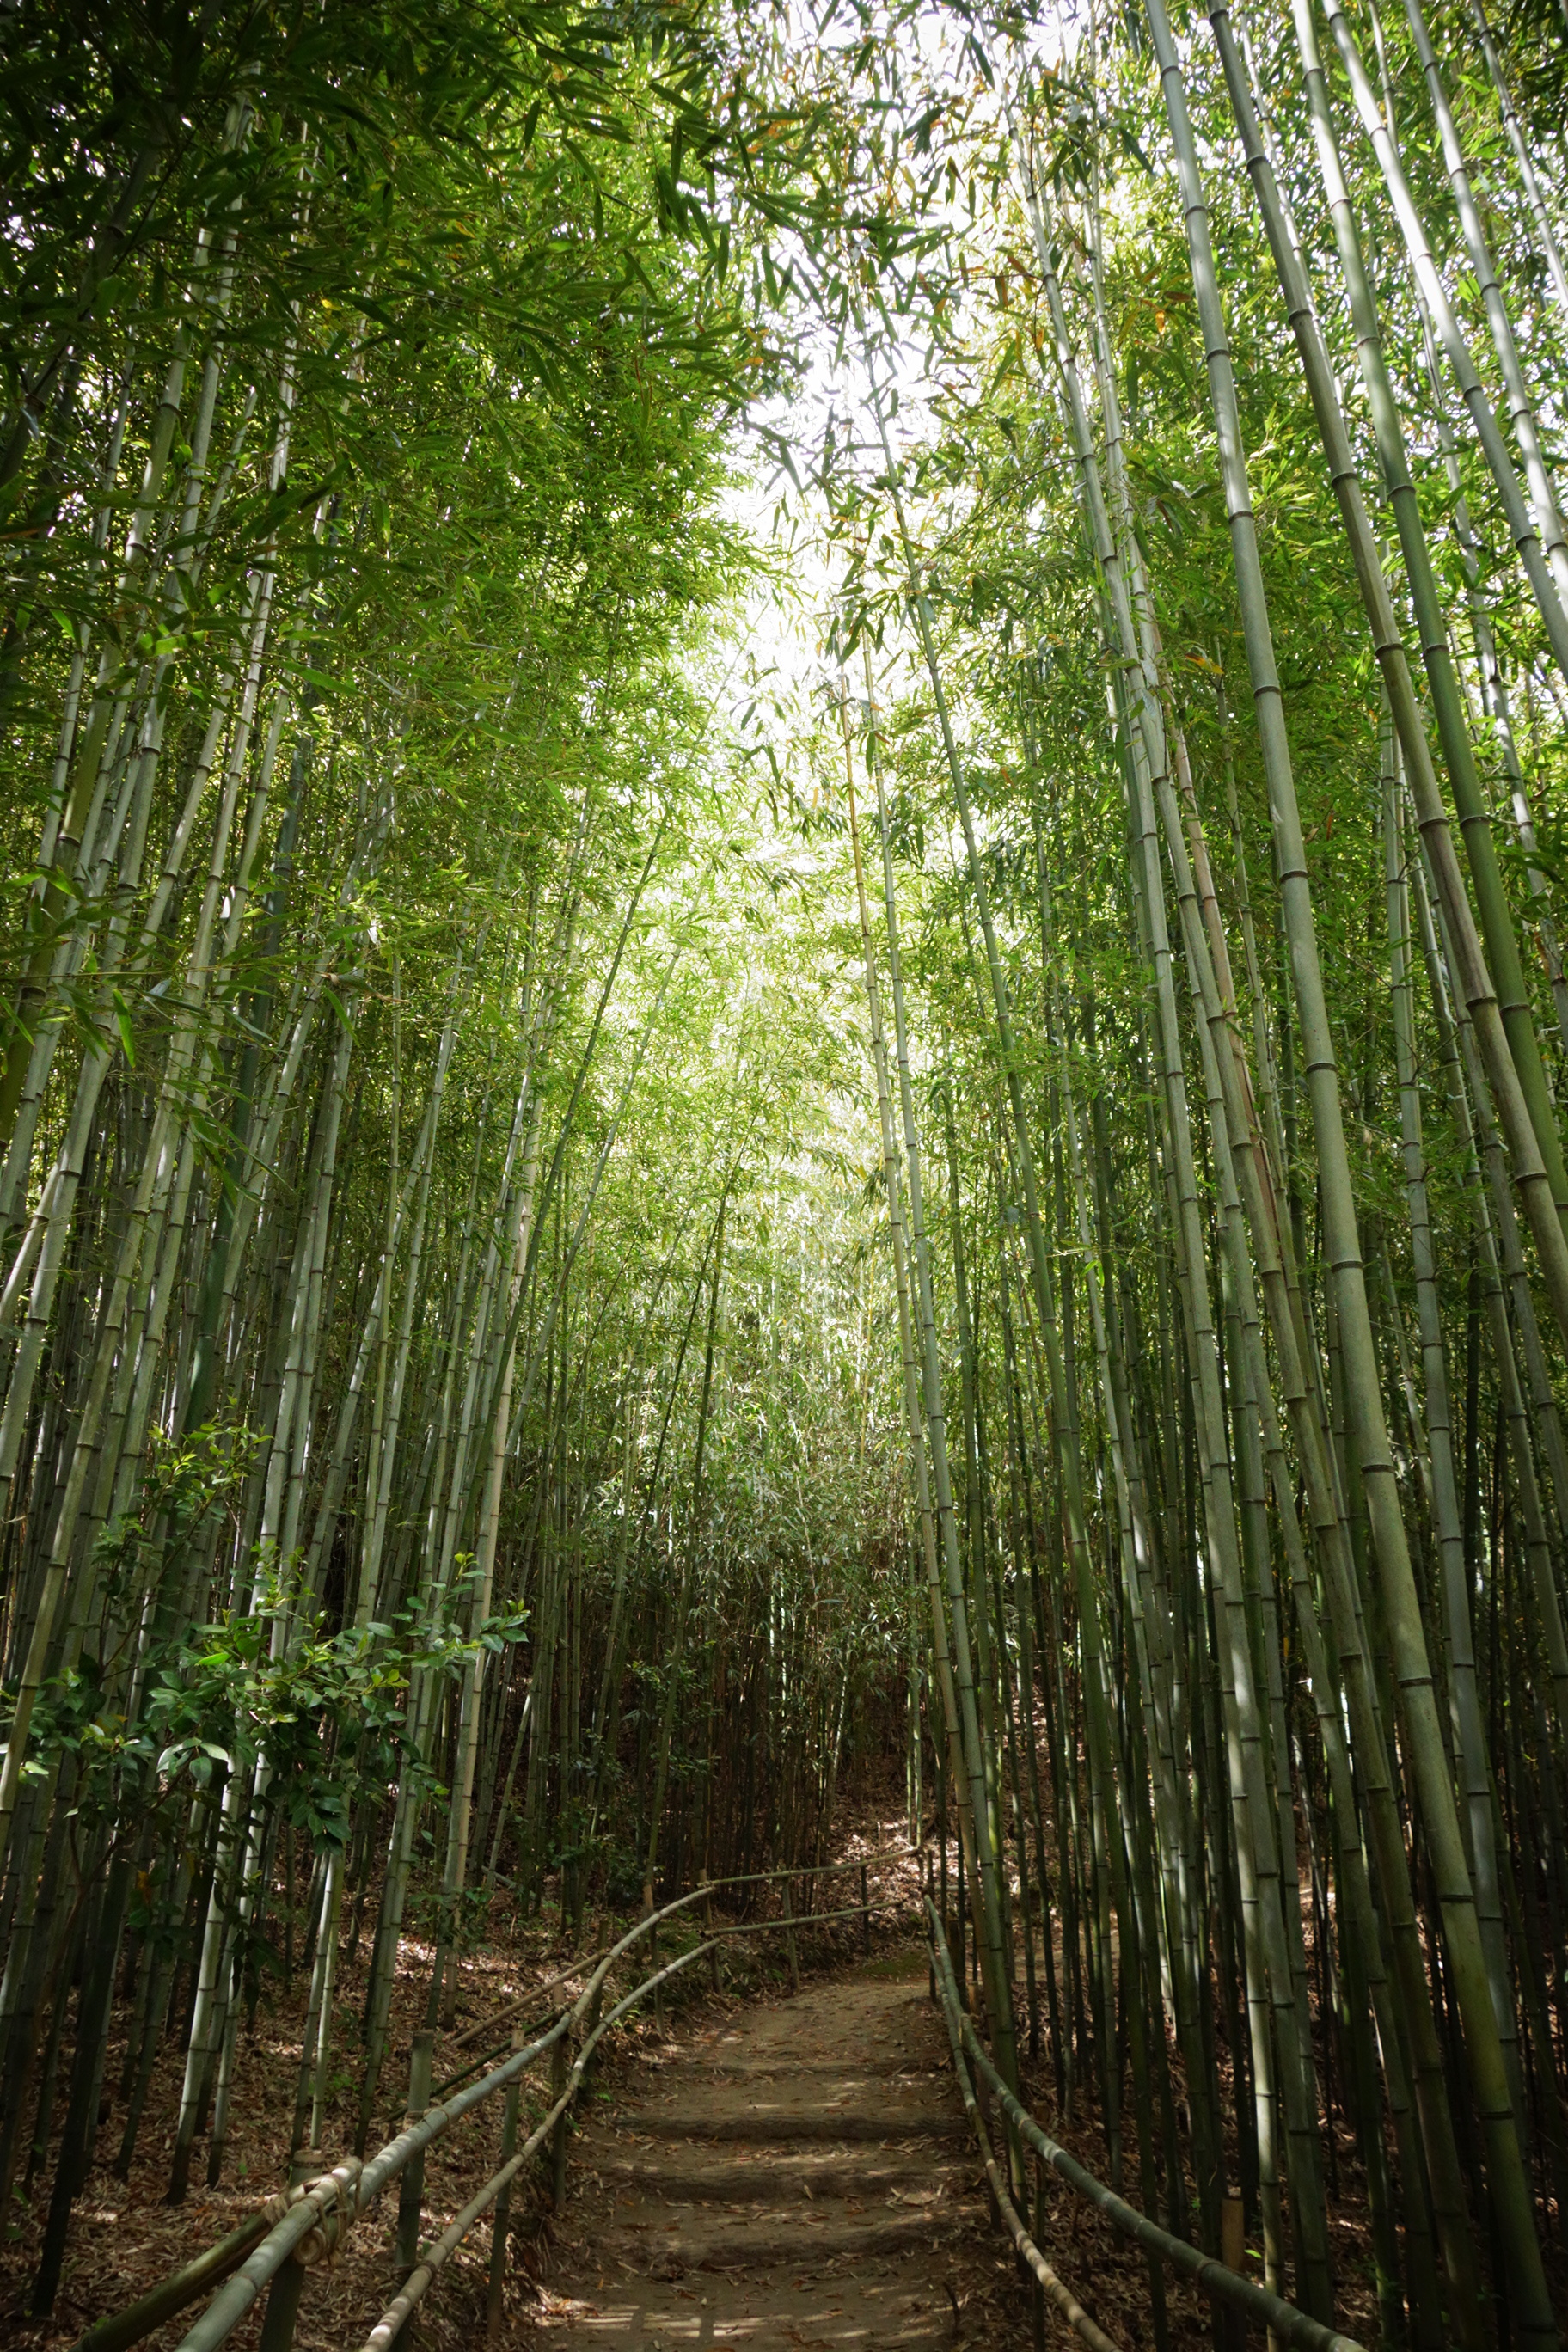
bamboo, forest, path, korea, plant, natural environment, natural landscape, branch, botany, wood, terrestrial plant, trunk, vegetation, biome, grass, tree, woody plant, twig, landscape, sky, spruce fir forest, woodland, People in nature, grove, deciduous, temperate broadleaf and mixed forest, jungle, old growth forest, nature reserve, Northern hardwood forest, temperate coniferous forest, tropical and subtropical coniferous forests, valdivian temperate rain forest, plant stem, rainforest, track, poales, plantation, symmetry, flowering plant